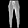
Label: Trouser